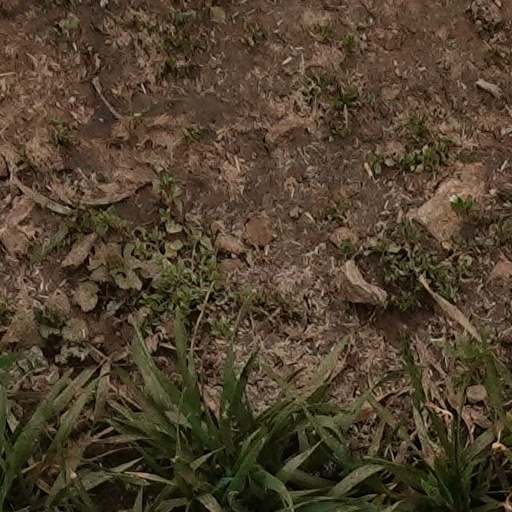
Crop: wheat